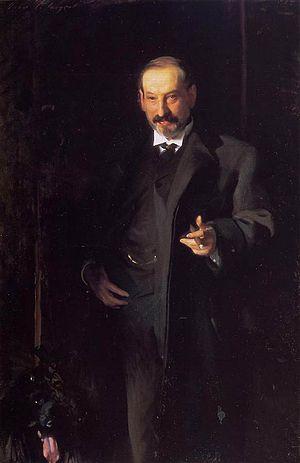
Les Portraits de la famille Wertheimer sont une série de douze toiles réalisées par le peintre américain John Singer Sargent de 1898 à 1908, à Londres. Il s'agit d'une commande du marchand d'art Asher Wertheimer.